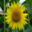
Label: sunflower